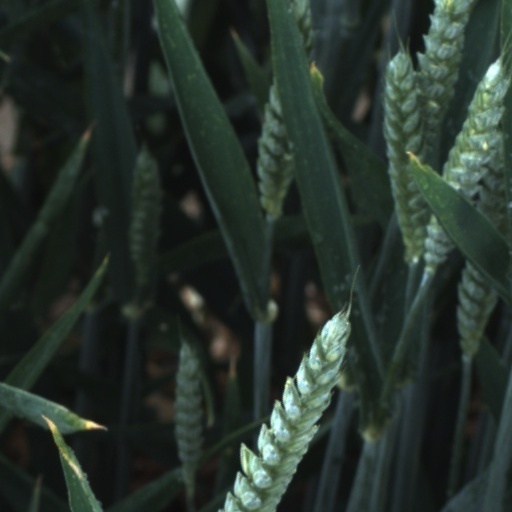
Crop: wheat